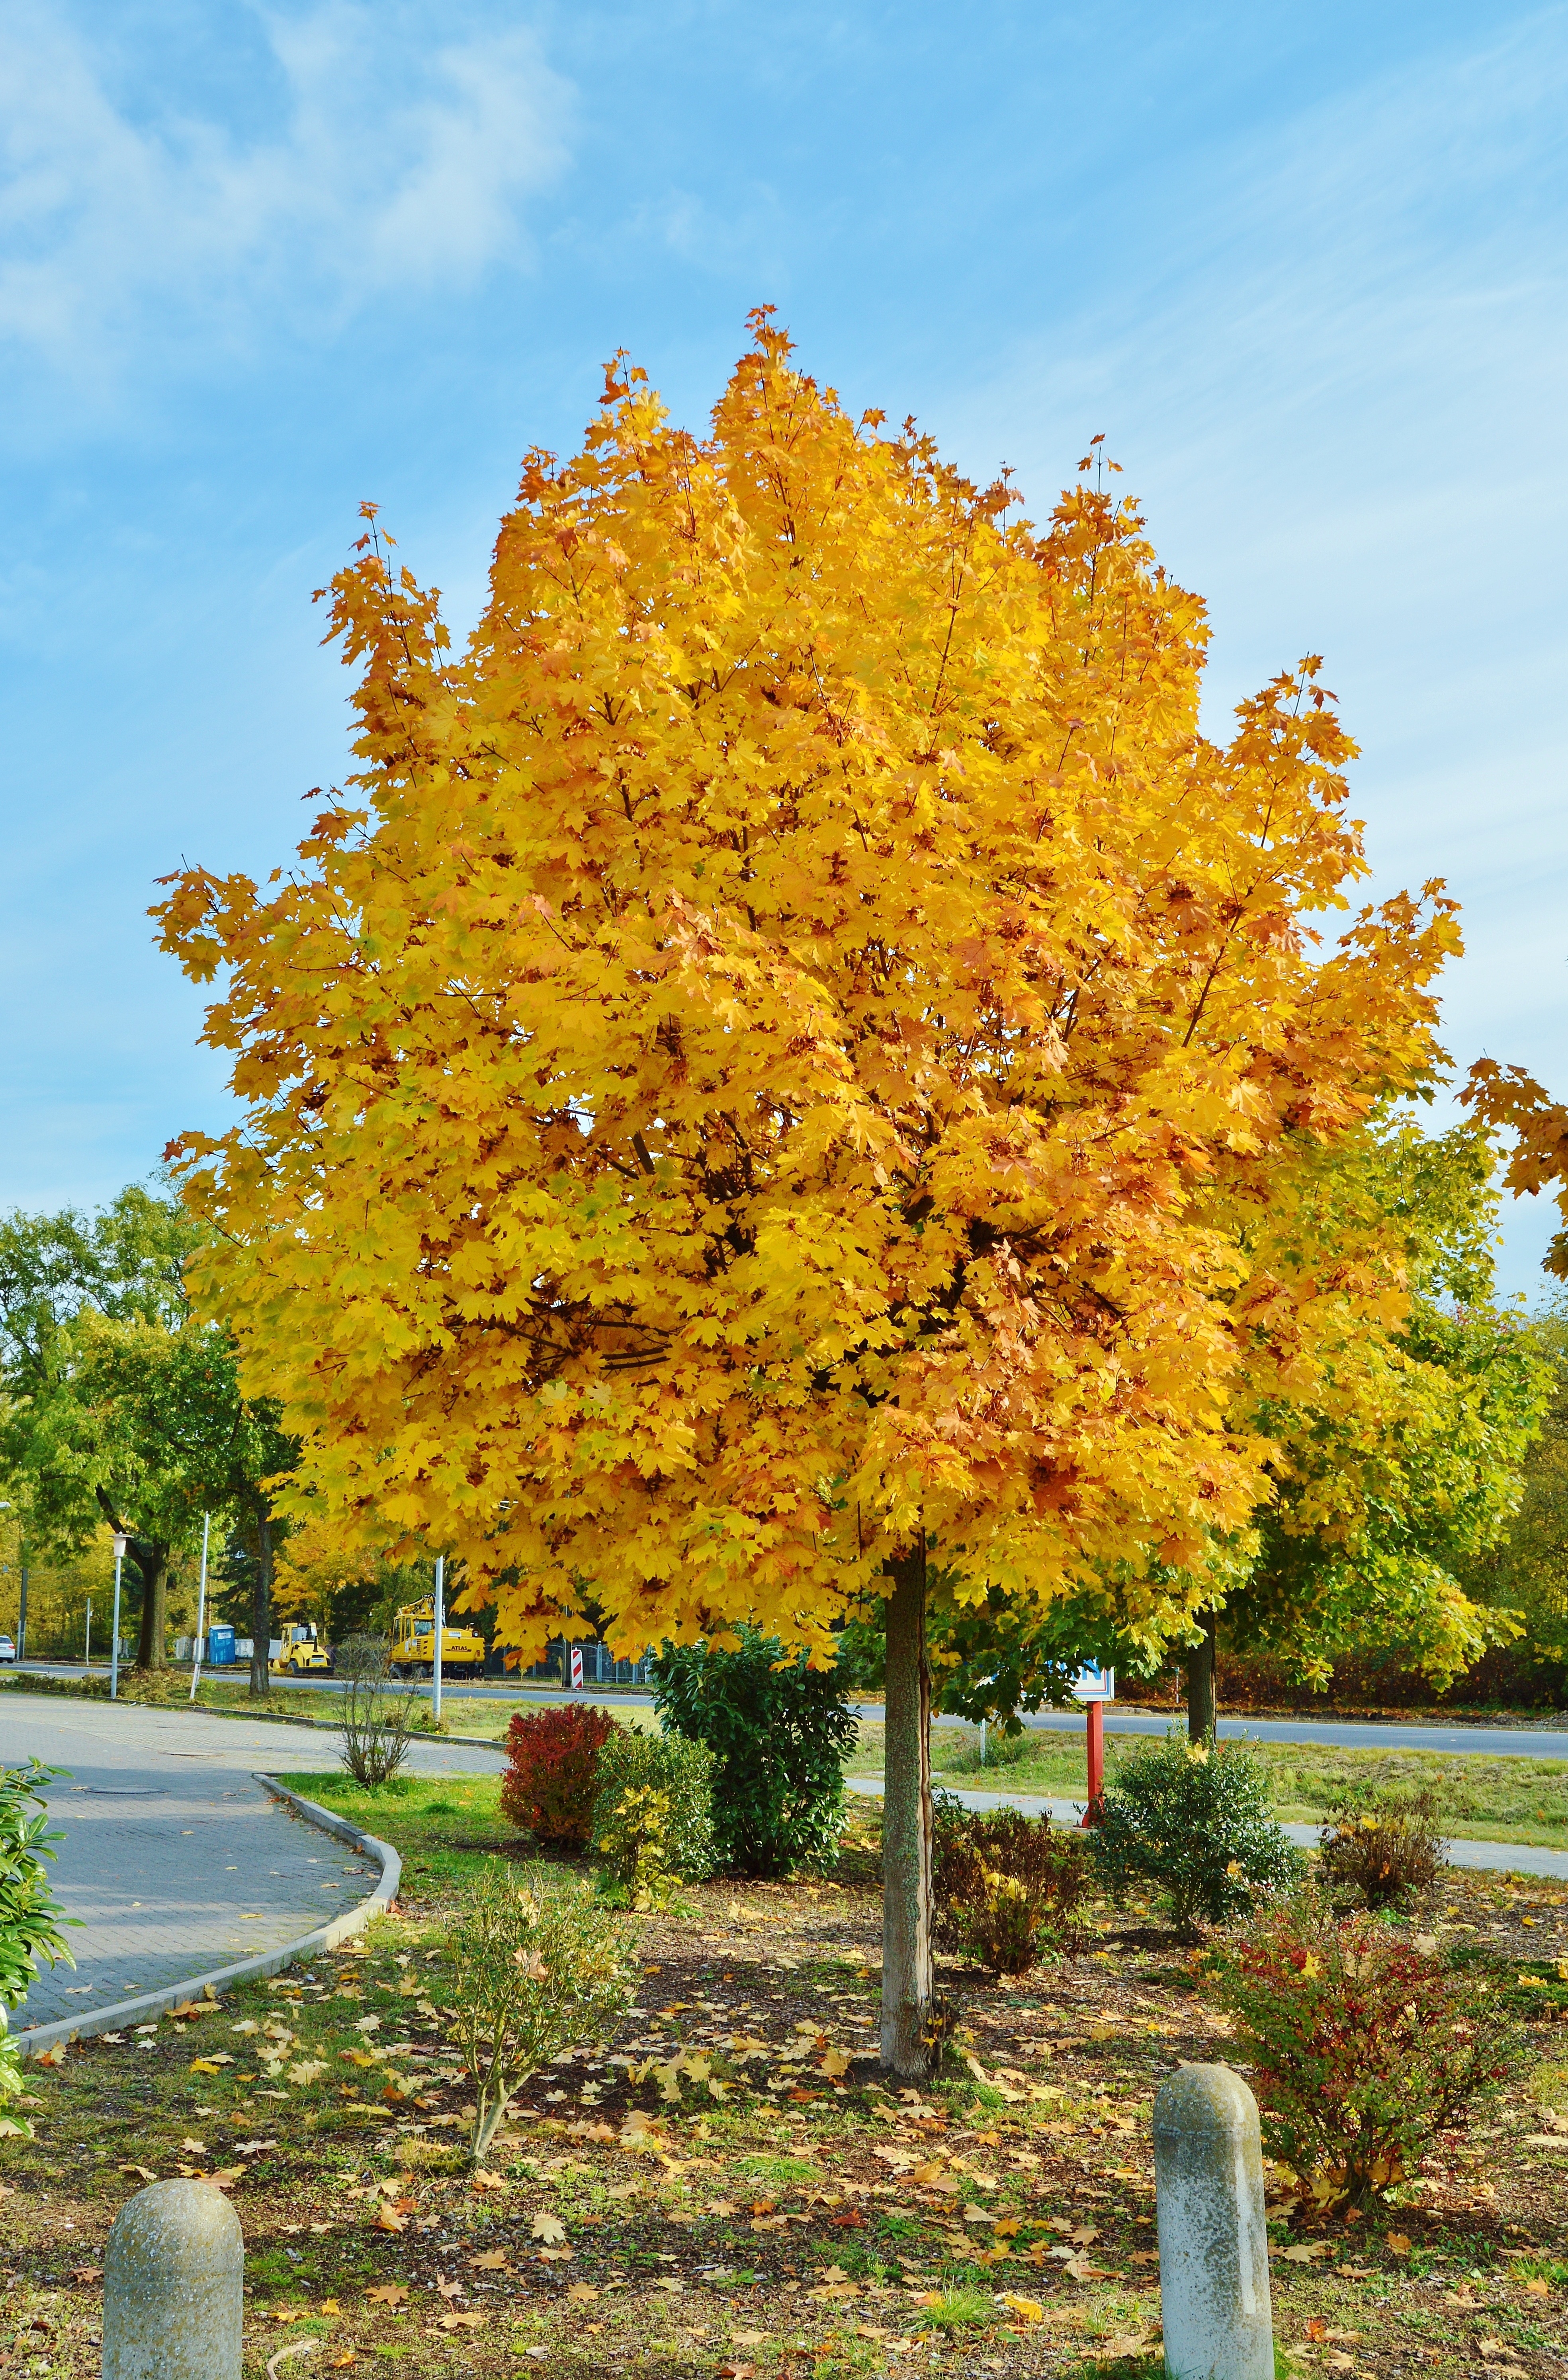
tree, plant, leaf, flower, autumn, botany, season, maple tree, leaves, deciduous, october, autumn colours, flowering plant, maidenhair tree, woody plant, land plant